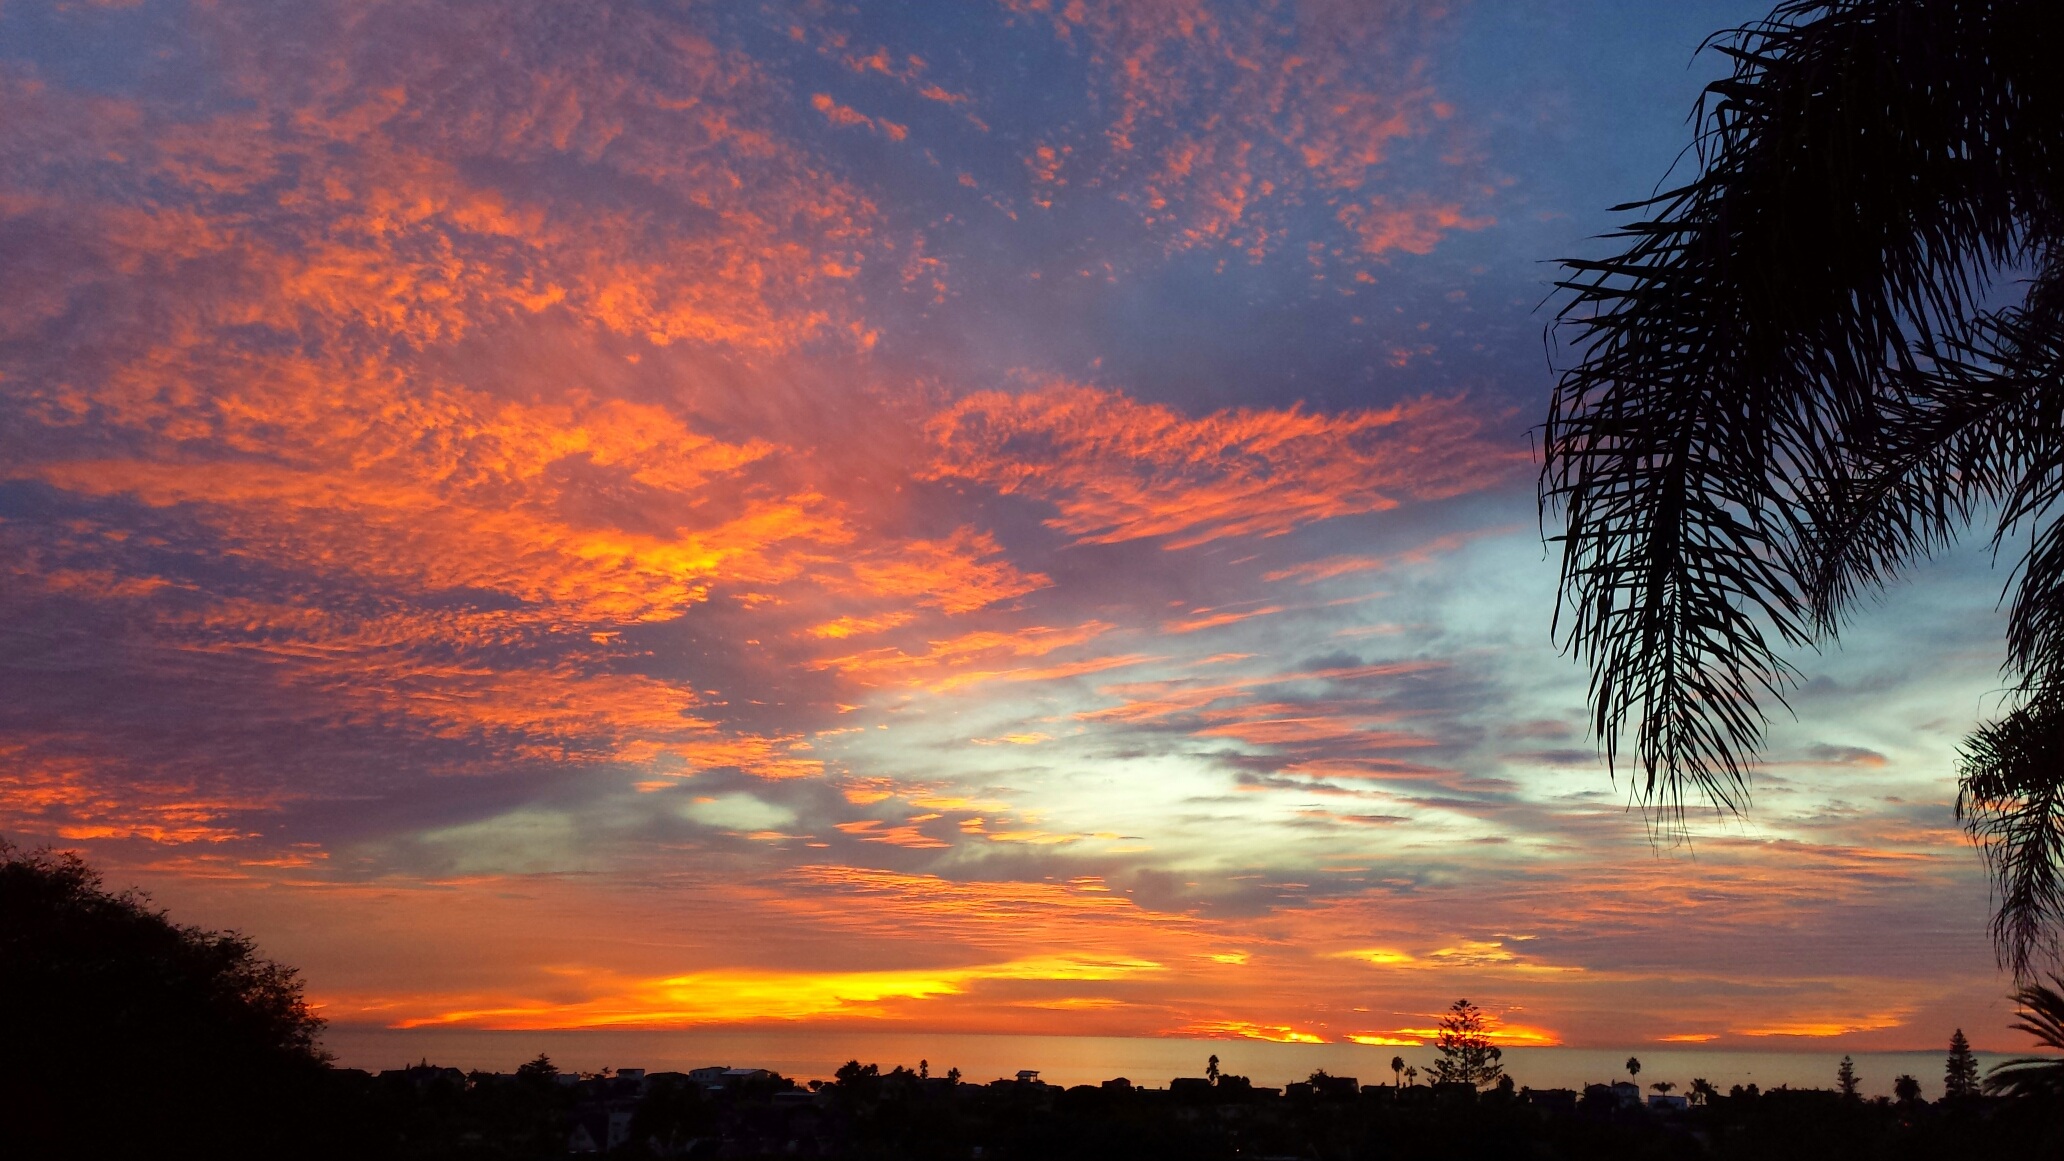
nature, horizon, cloud, sky, sunrise, sunset, field, morning, view, dawn, atmosphere, dusk, environment, evening, high, palm, tranquil, scenic, weather, cloudscape, outdoors, clouds, stratosphere, silhouettes, meteorology, afterglow, red sky at morning, leucadia